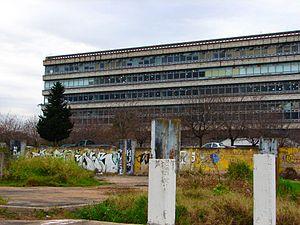
Núñez est un quartier de la ville de Buenos Aires, capitale de